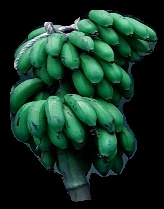
Variety: rasbale
Grade: grade2